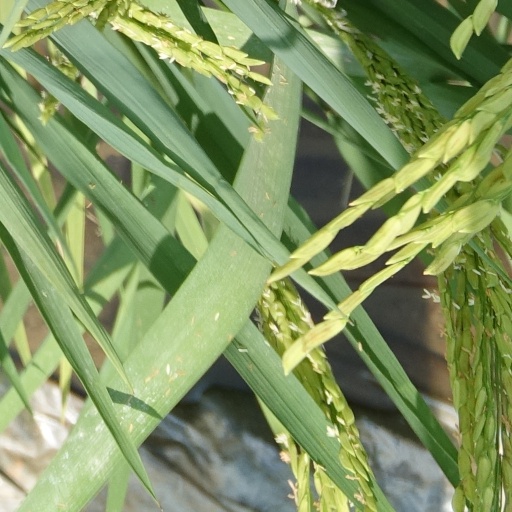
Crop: rice